Moto Harada

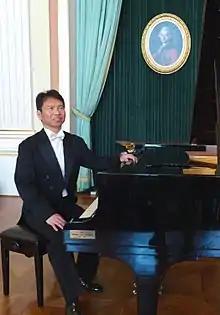
Moto Harada, Royal Castle in Warsaw (2013)

Mototsugu Harada (原田 資嗣, "Harada Mototsugu"; born 1957 in Shimonoseki) is a Japanese concert pianist and composer.